Pentarchy

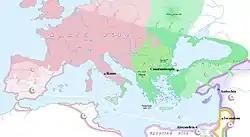
Map of the Pentarchy around the year 1000. White interior: conquered by the Islamic caliphates. White lined: temporarily occupied by the Islamic caliphates or emirates. Arrows: expansion.

The basic principles of the pentarchy theory, which, according to the Byzantinist historian Milton V. Anastos, "reached its highest development in the period from the eleventh century to the middle of the fifteenth", go back to the 6th-century Justinian I, who often stressed the importance of all five of the patriarchates mentioned, especially in the formulation of dogma.